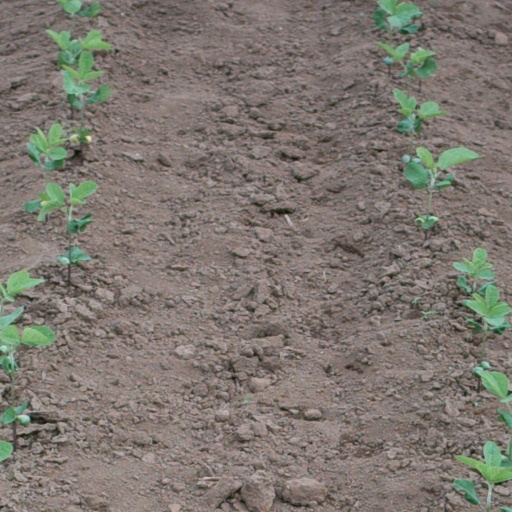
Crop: soybean